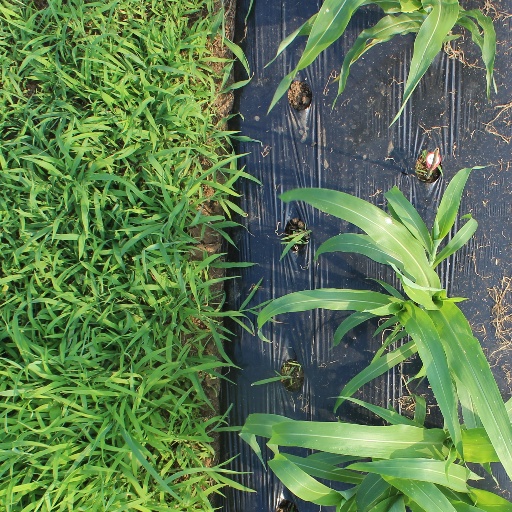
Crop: sorghum